Thouria, Messenia

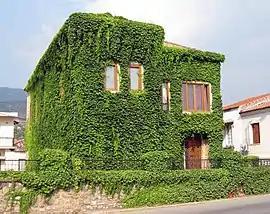
Stone house covered with Boston ivy in Thouria

Thouria is a village and a former municipality in Messenia, Peloponnese, Greece. Since the 2011 local government reform it is part of the municipality Kalamata, of which it is a municipal unit. The municipal unit has an area of 76.922 km. Its population in 2021 was 2,688. It takes its name from the ancient town of Thuria.